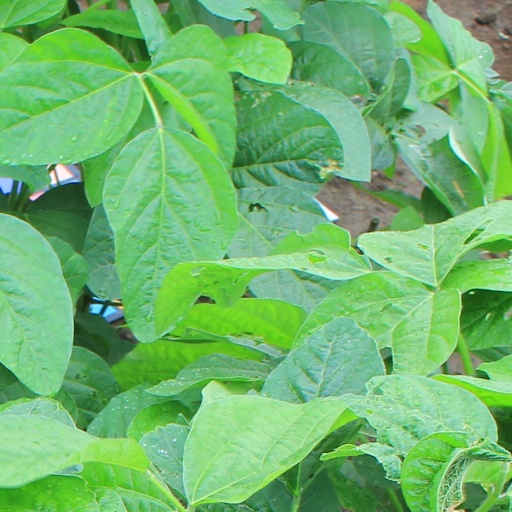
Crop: soybean